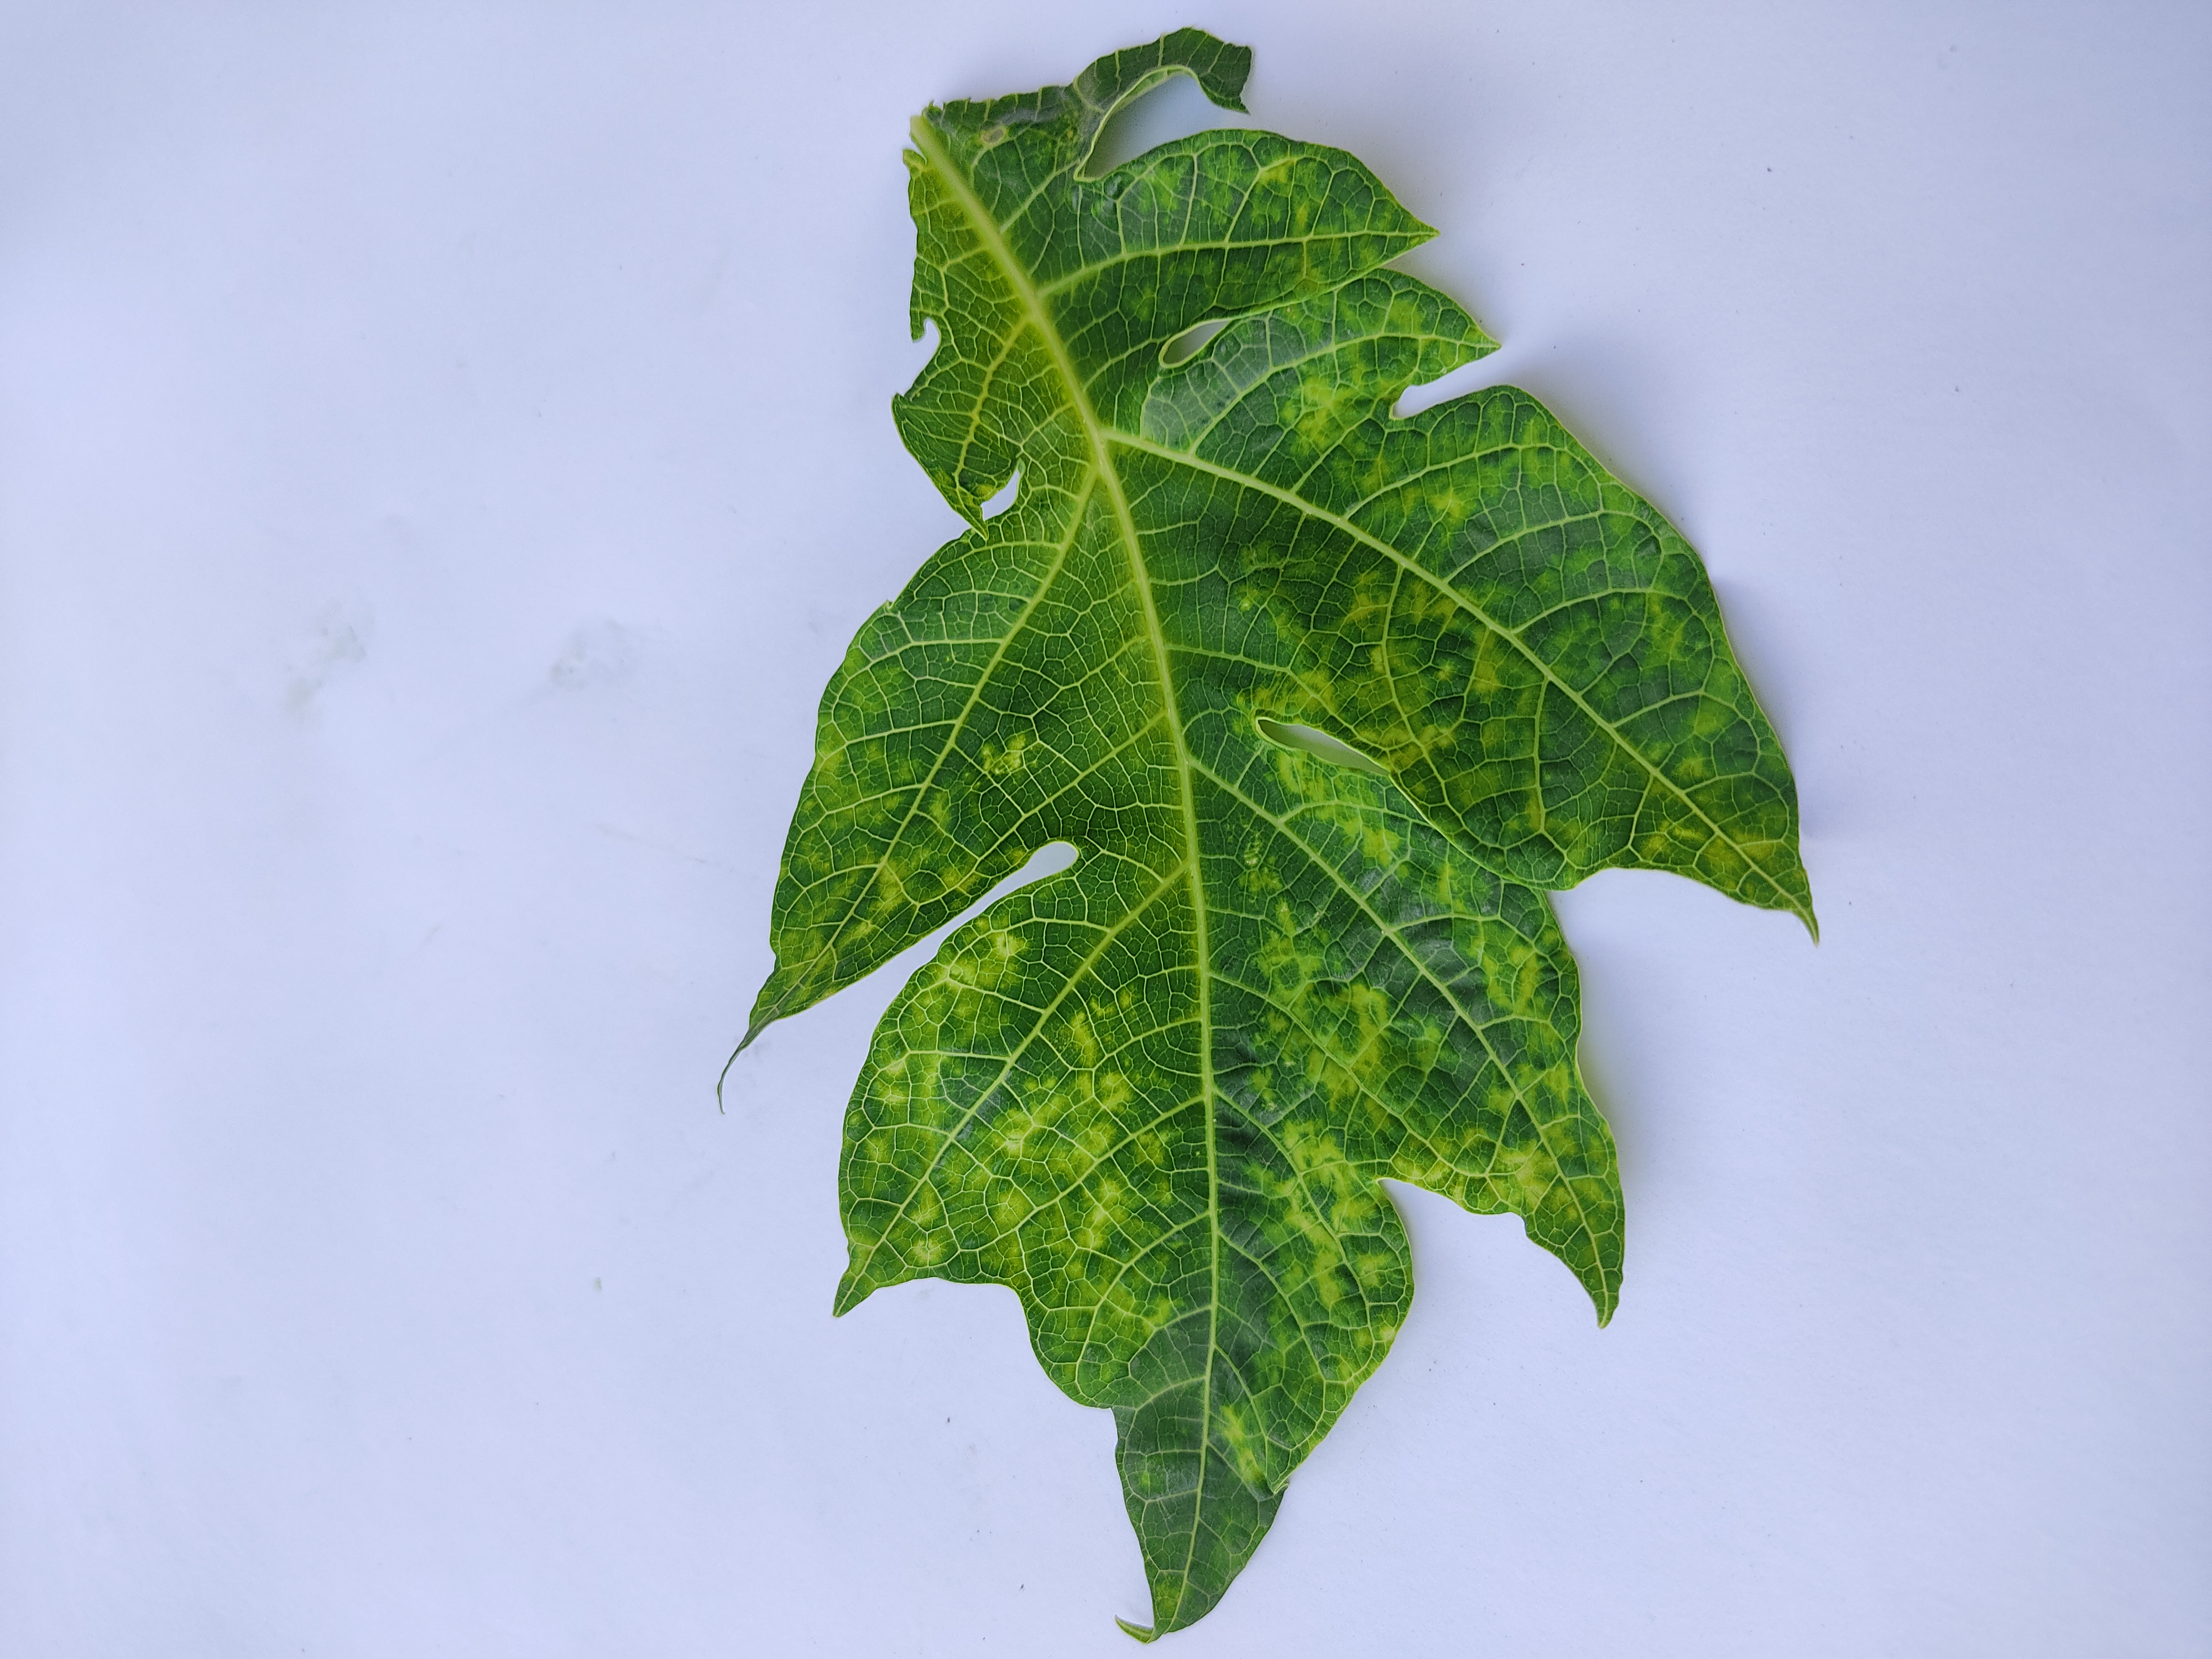
Label: Mosaic